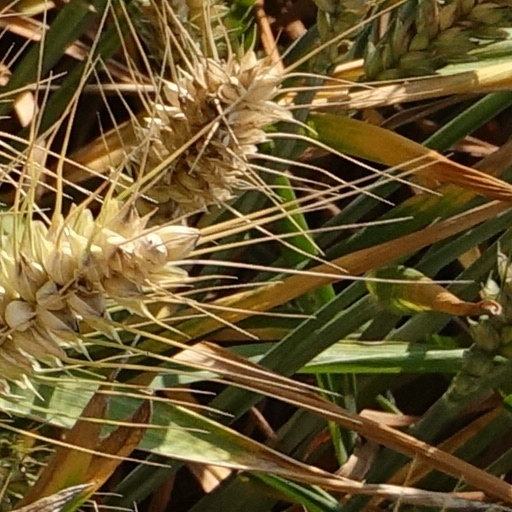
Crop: wheat